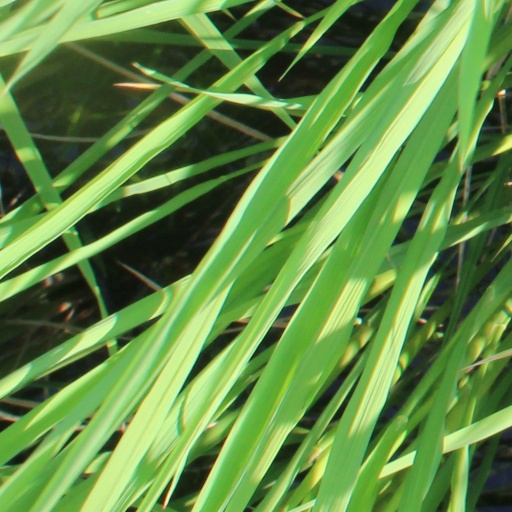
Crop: rice